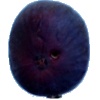
Label: fig